Jean-Raymond Boulle

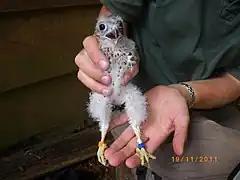
2011 Mauritius Kestrel in Boulle's Kestrel Valley, Mauritius

At the request of the Mauritius Government in February 1997, the World Bank, together with the Swedish International Development Cooperation Agency, financed and produced a Management Plan for Saint Brandon in 1998. The World Bank Management Plan recommended the creation of the "Marine Protected Area of Saint Brandon" based on the Great Barrier Reef Model.